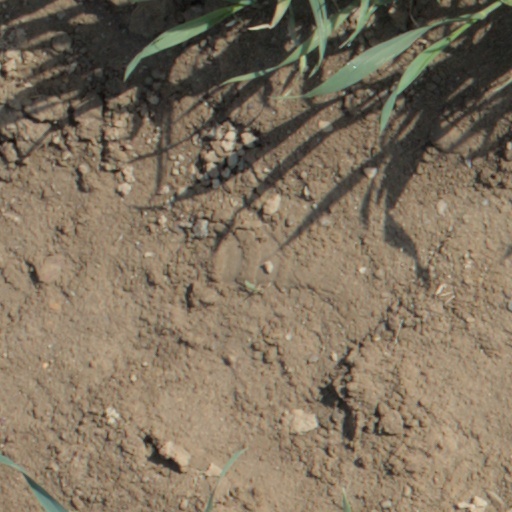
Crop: wheat